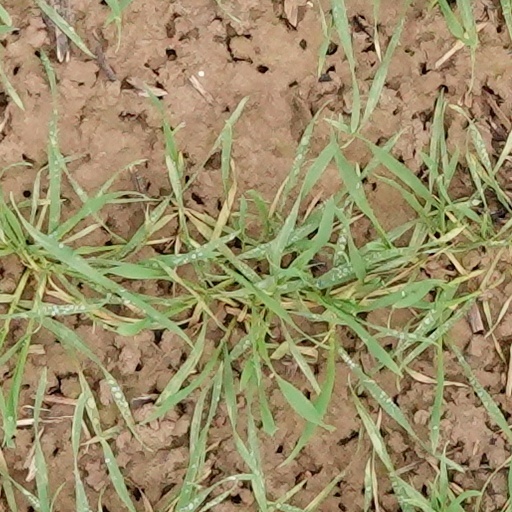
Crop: wheat